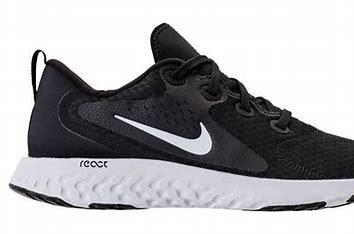
Brand: Nike
Model: Legend React